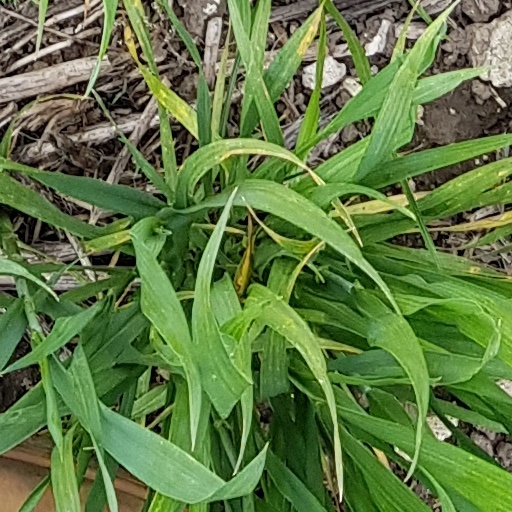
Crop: wheat